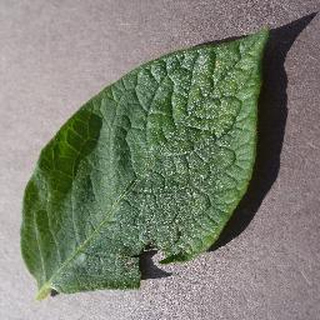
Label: healthy_potato